FCW Southern Heavyweight Championship

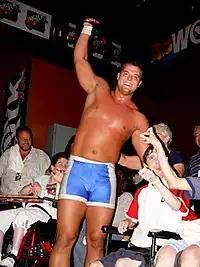
The inaugural champion Harry Smith

Over the championship's eight-month history, there have been six reigns between six champions. Harry Smith was the inaugural champion. Smith's reign is the longest at 112 days, while Jake Hager's reign was the shortest, which lasted less than a day. TJ Wilson is the oldest champion at 27 years old, while Smith is the youngest at 21 years old.